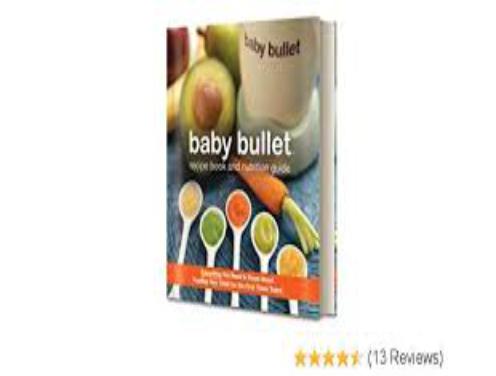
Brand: baby bullet
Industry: Necessities